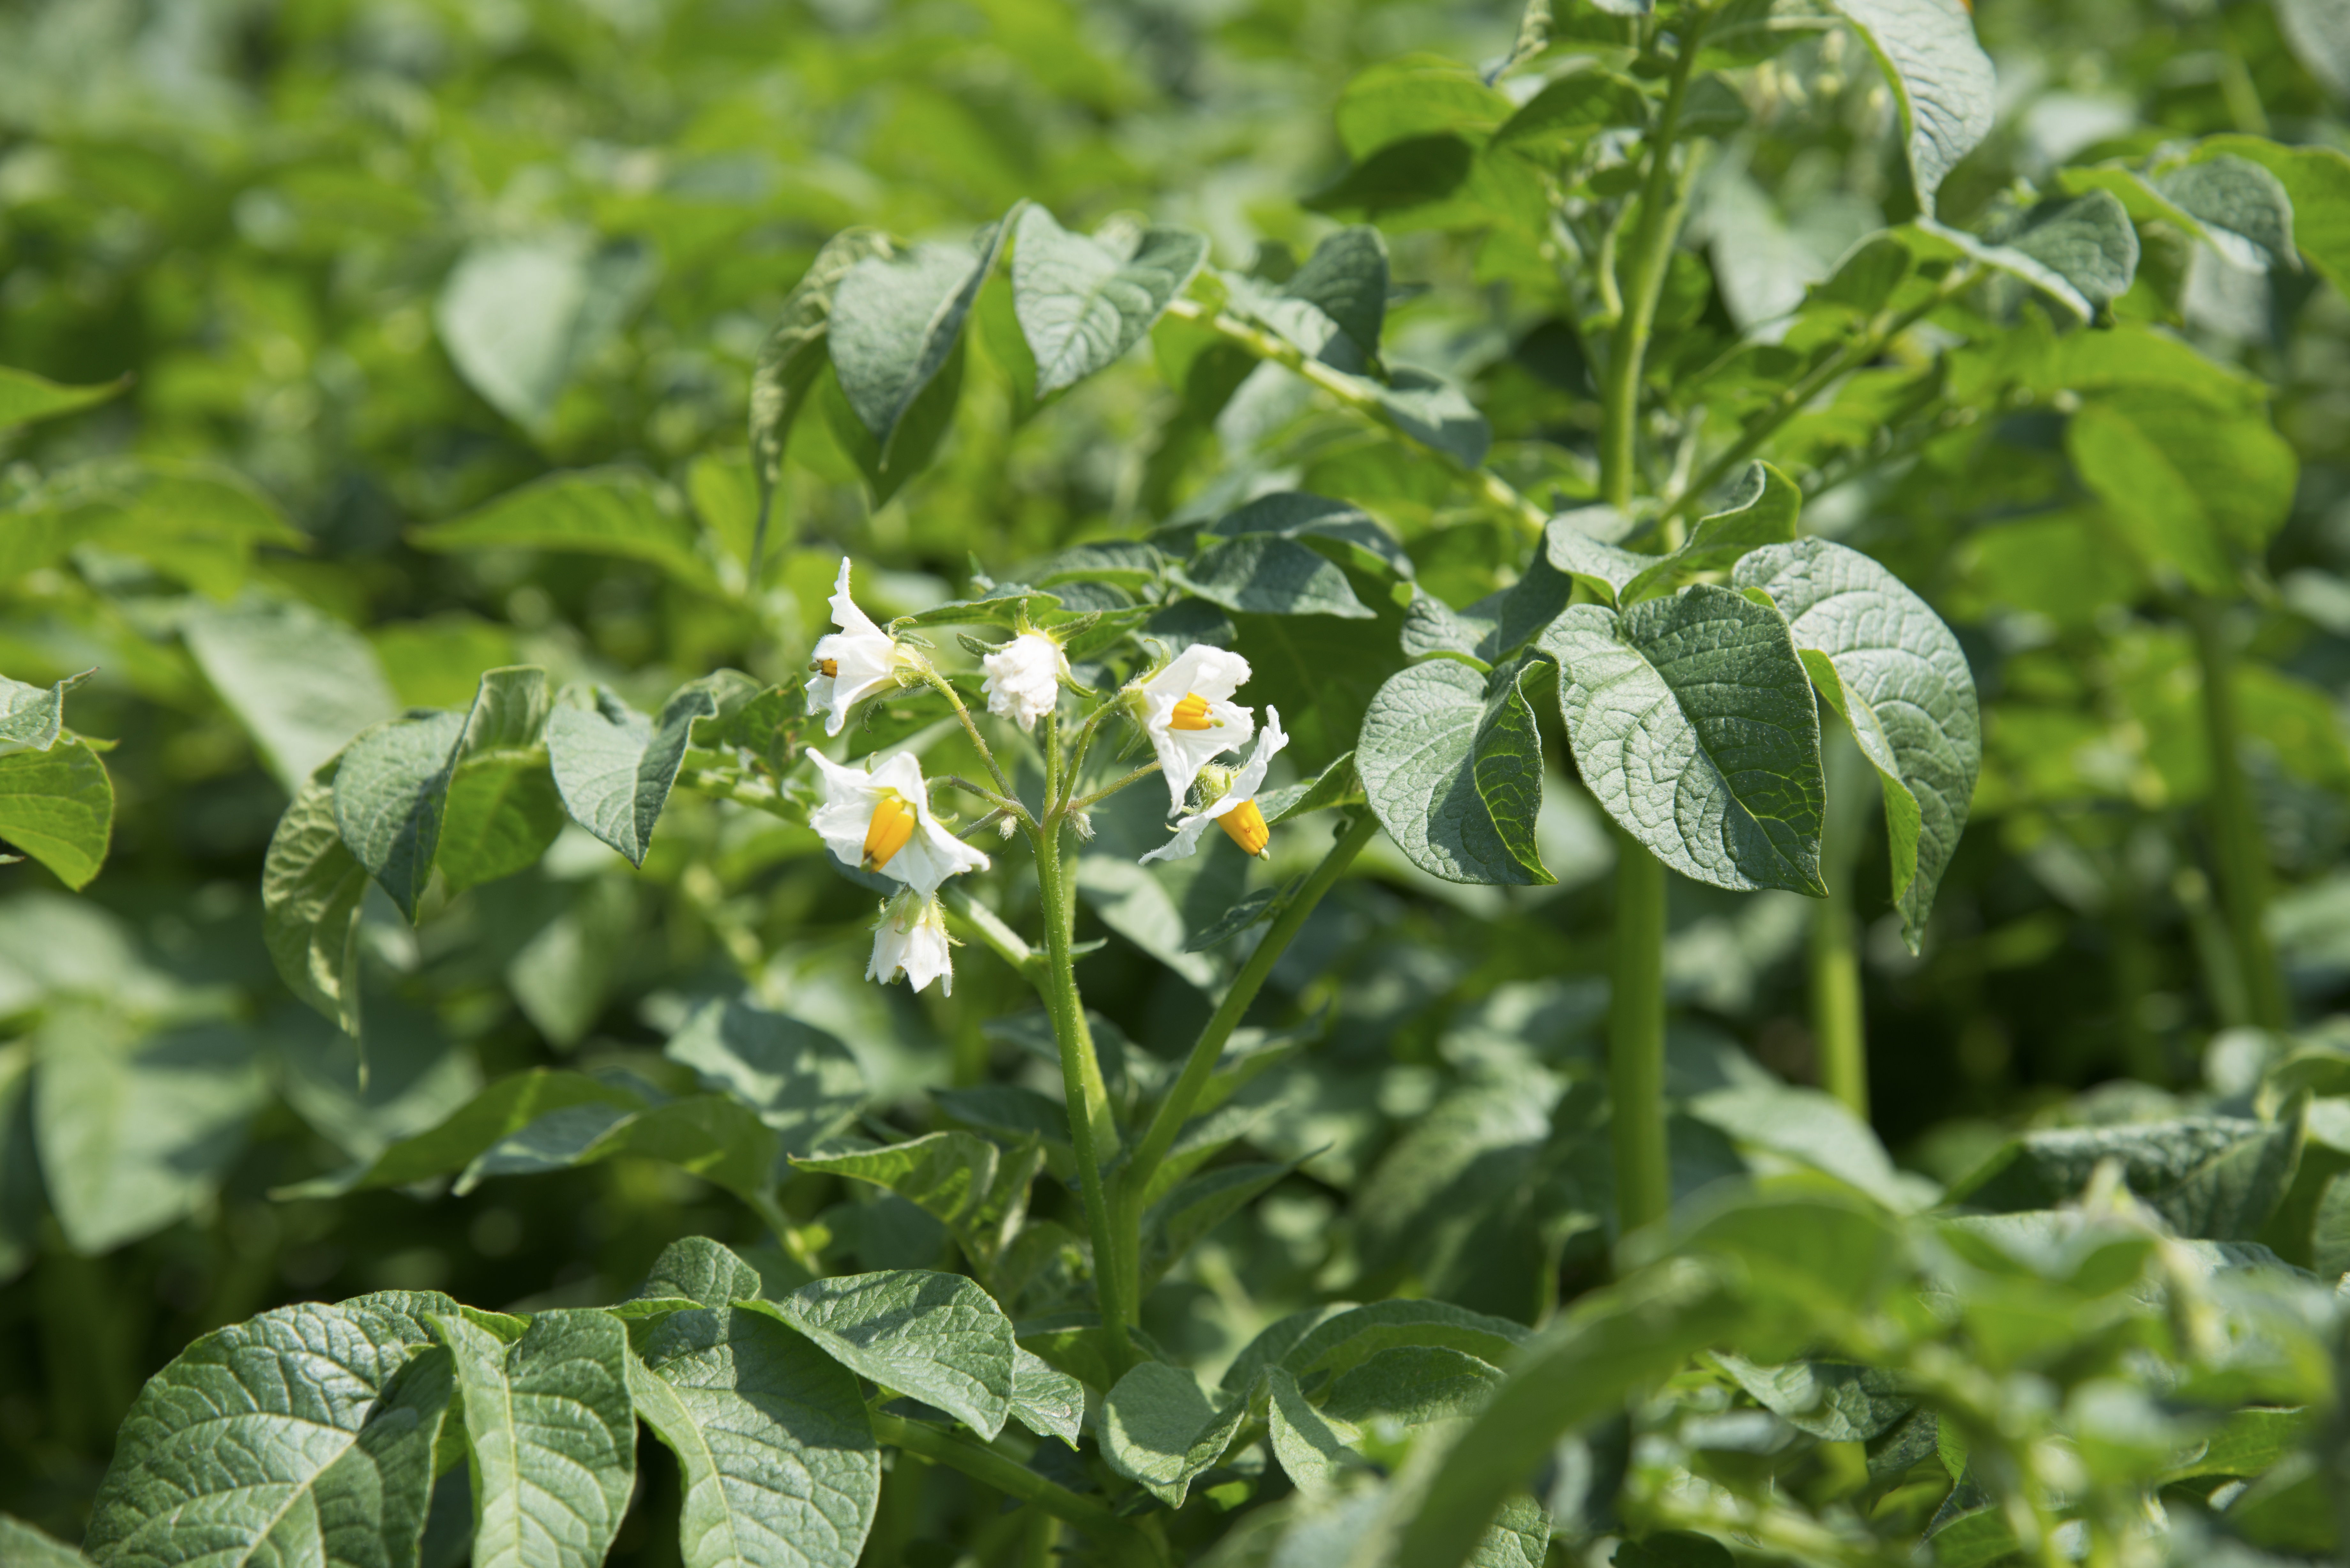
blossom, plant, sun, leaf, flower, bloom, food, green, herb, produce, vegetable, botany, garden, flora, potato, wildflower, series, flowering plant, potato field, annual plant, land plant